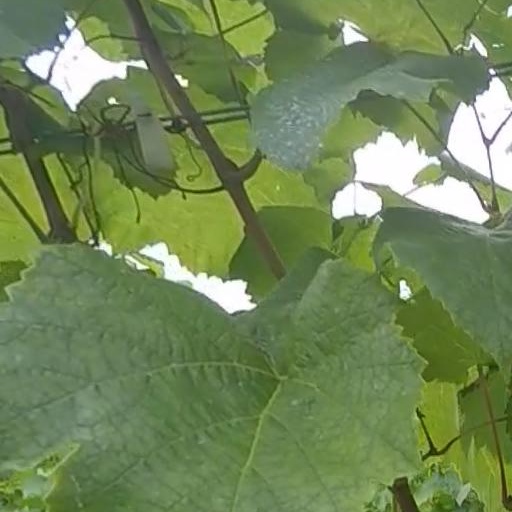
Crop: grape